SS France (1960)

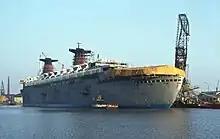
"France" being converted into "Norway" in Bremerhaven, January 1980.

Nonetheless, "France's" cruises were popular, and her first world cruise took place in 1972. Too large to traverse the Panama and Suez Canals, she was forced to sail around Cape Horn and the Cape of Good Hope. That same year, with the destruction of the "Seawise University" (former RMS "Queen Elizabeth") by fire in Hong Kong, "France" became the largest passenger ship in service in the world.